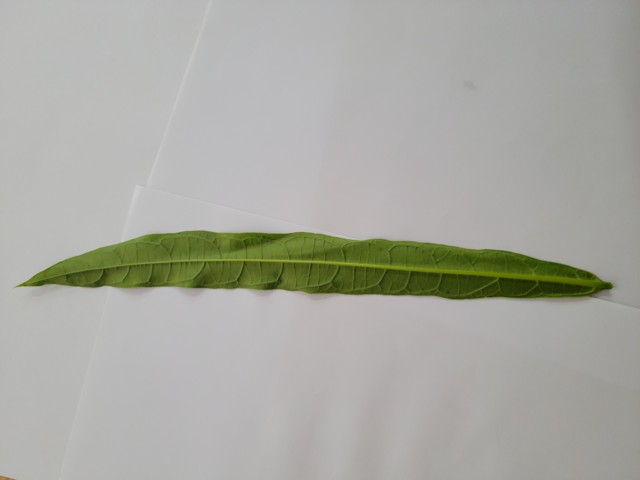
Plant: bamonhati